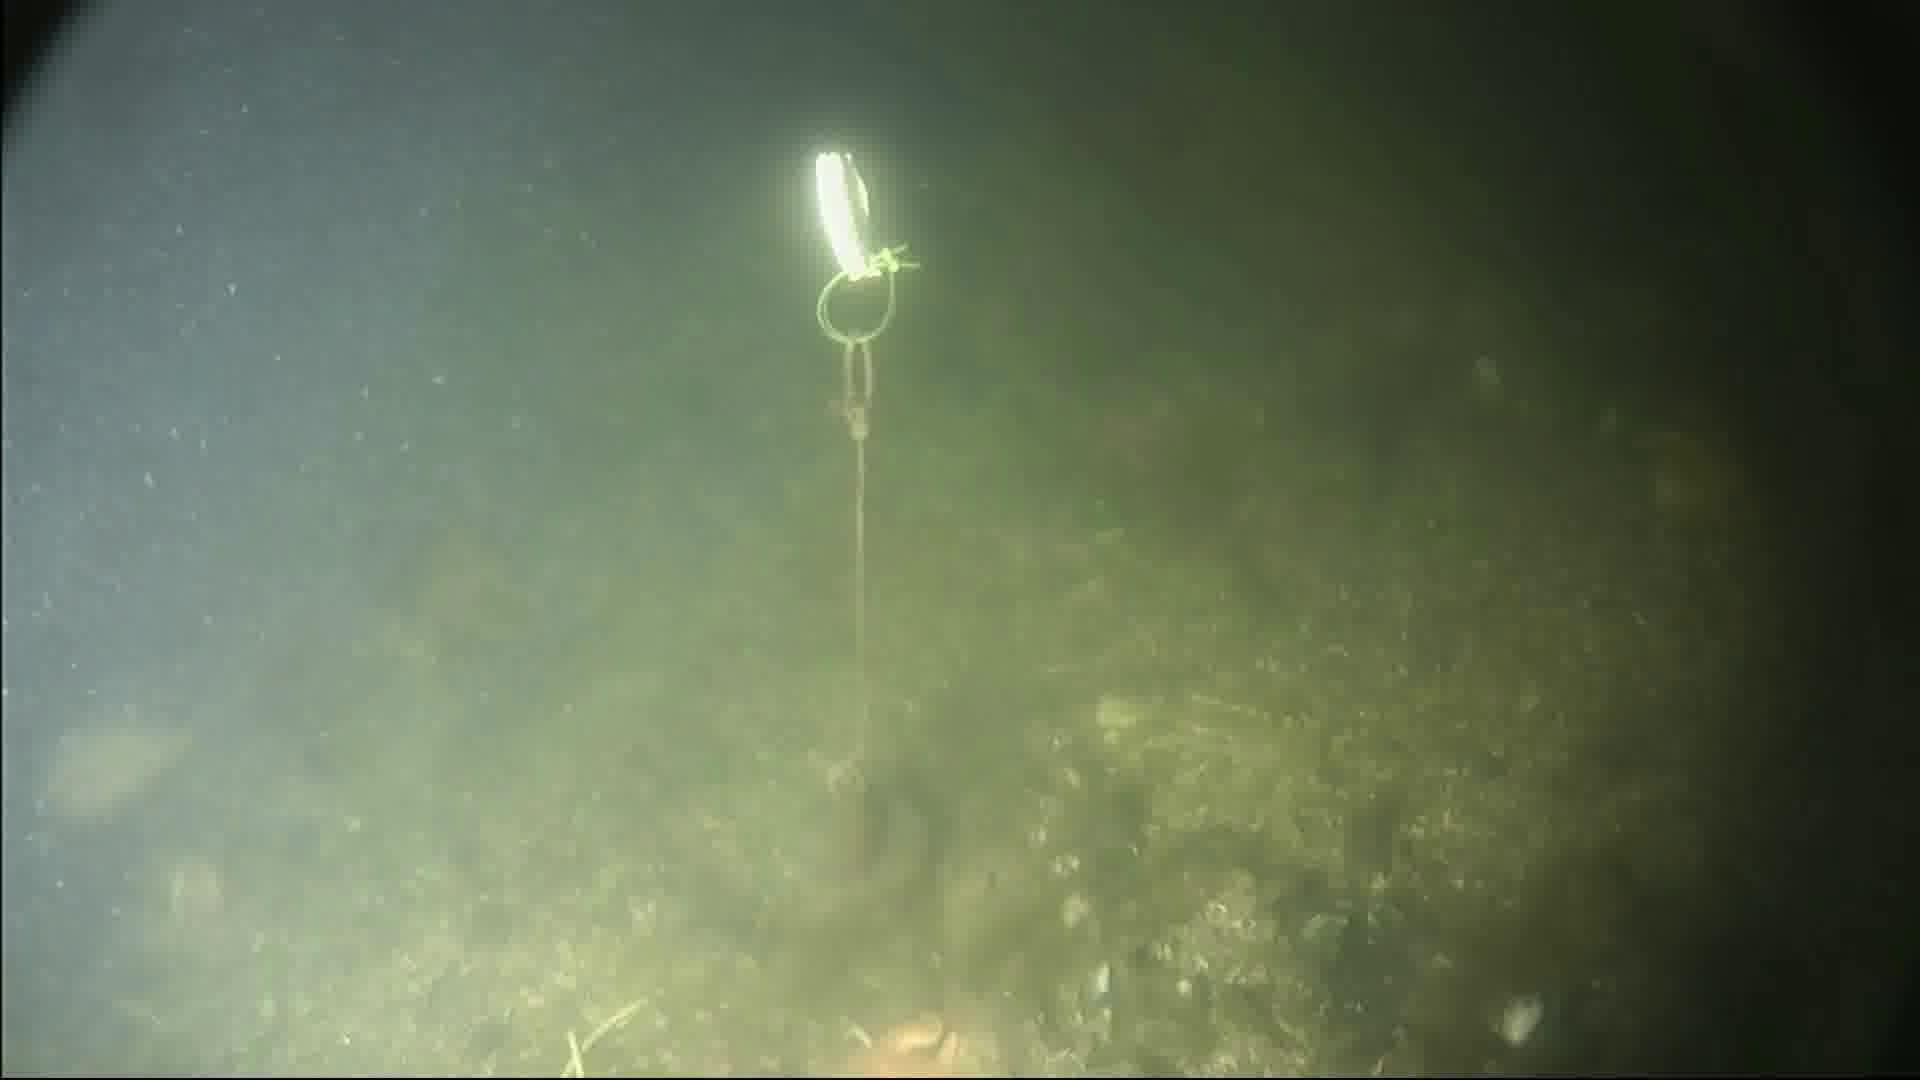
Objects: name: fish
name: crab
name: starfish